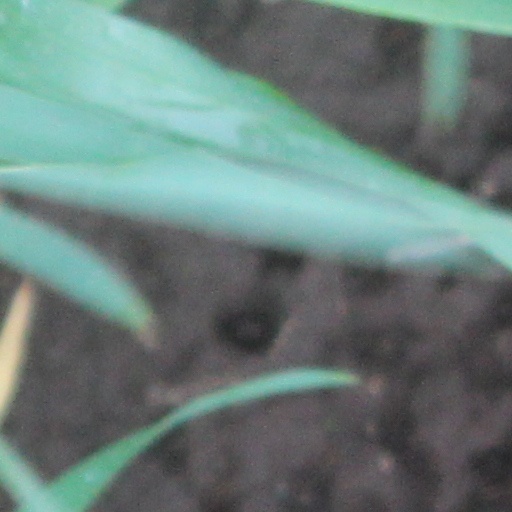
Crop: wheat